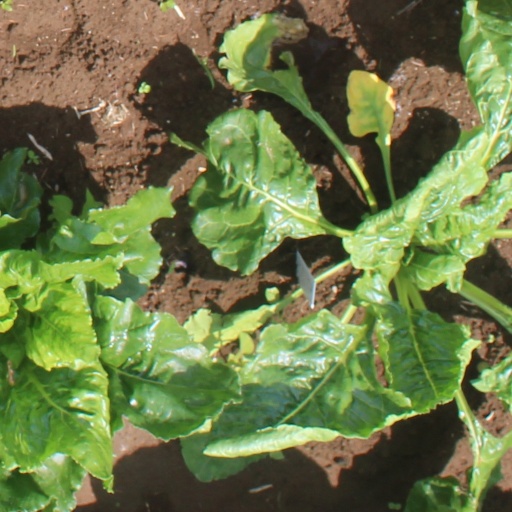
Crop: sugar beet